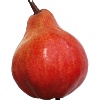
Label: red_pear